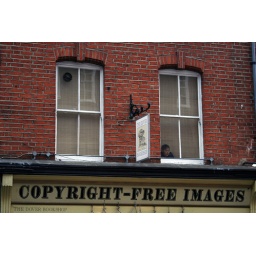
A boy looks from a window above a bookshop on Earlham Street in London.